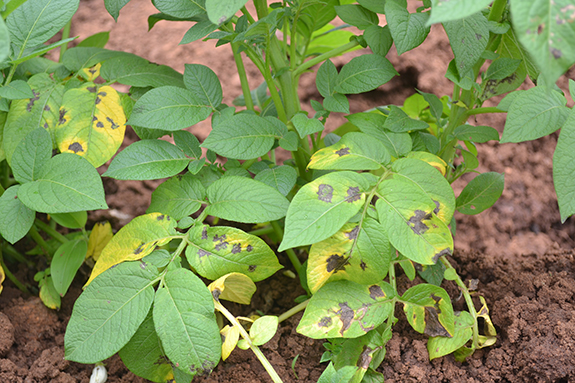
Labels: Potato leaf early blight, Potato leaf early blight, Potato leaf early blight, Potato leaf early blight, Potato leaf early blight, Potato leaf early blight, Potato leaf early blight, Potato leaf early blight, Potato leaf early blight, Potato leaf early blight